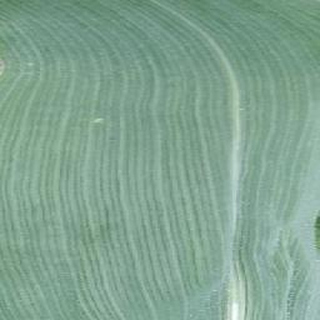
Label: healthy_corn